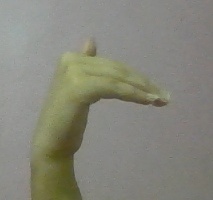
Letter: khaa